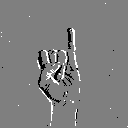
ASL letter: i